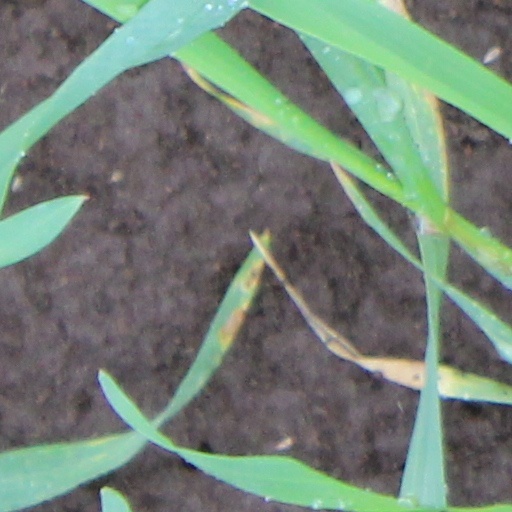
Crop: wheat